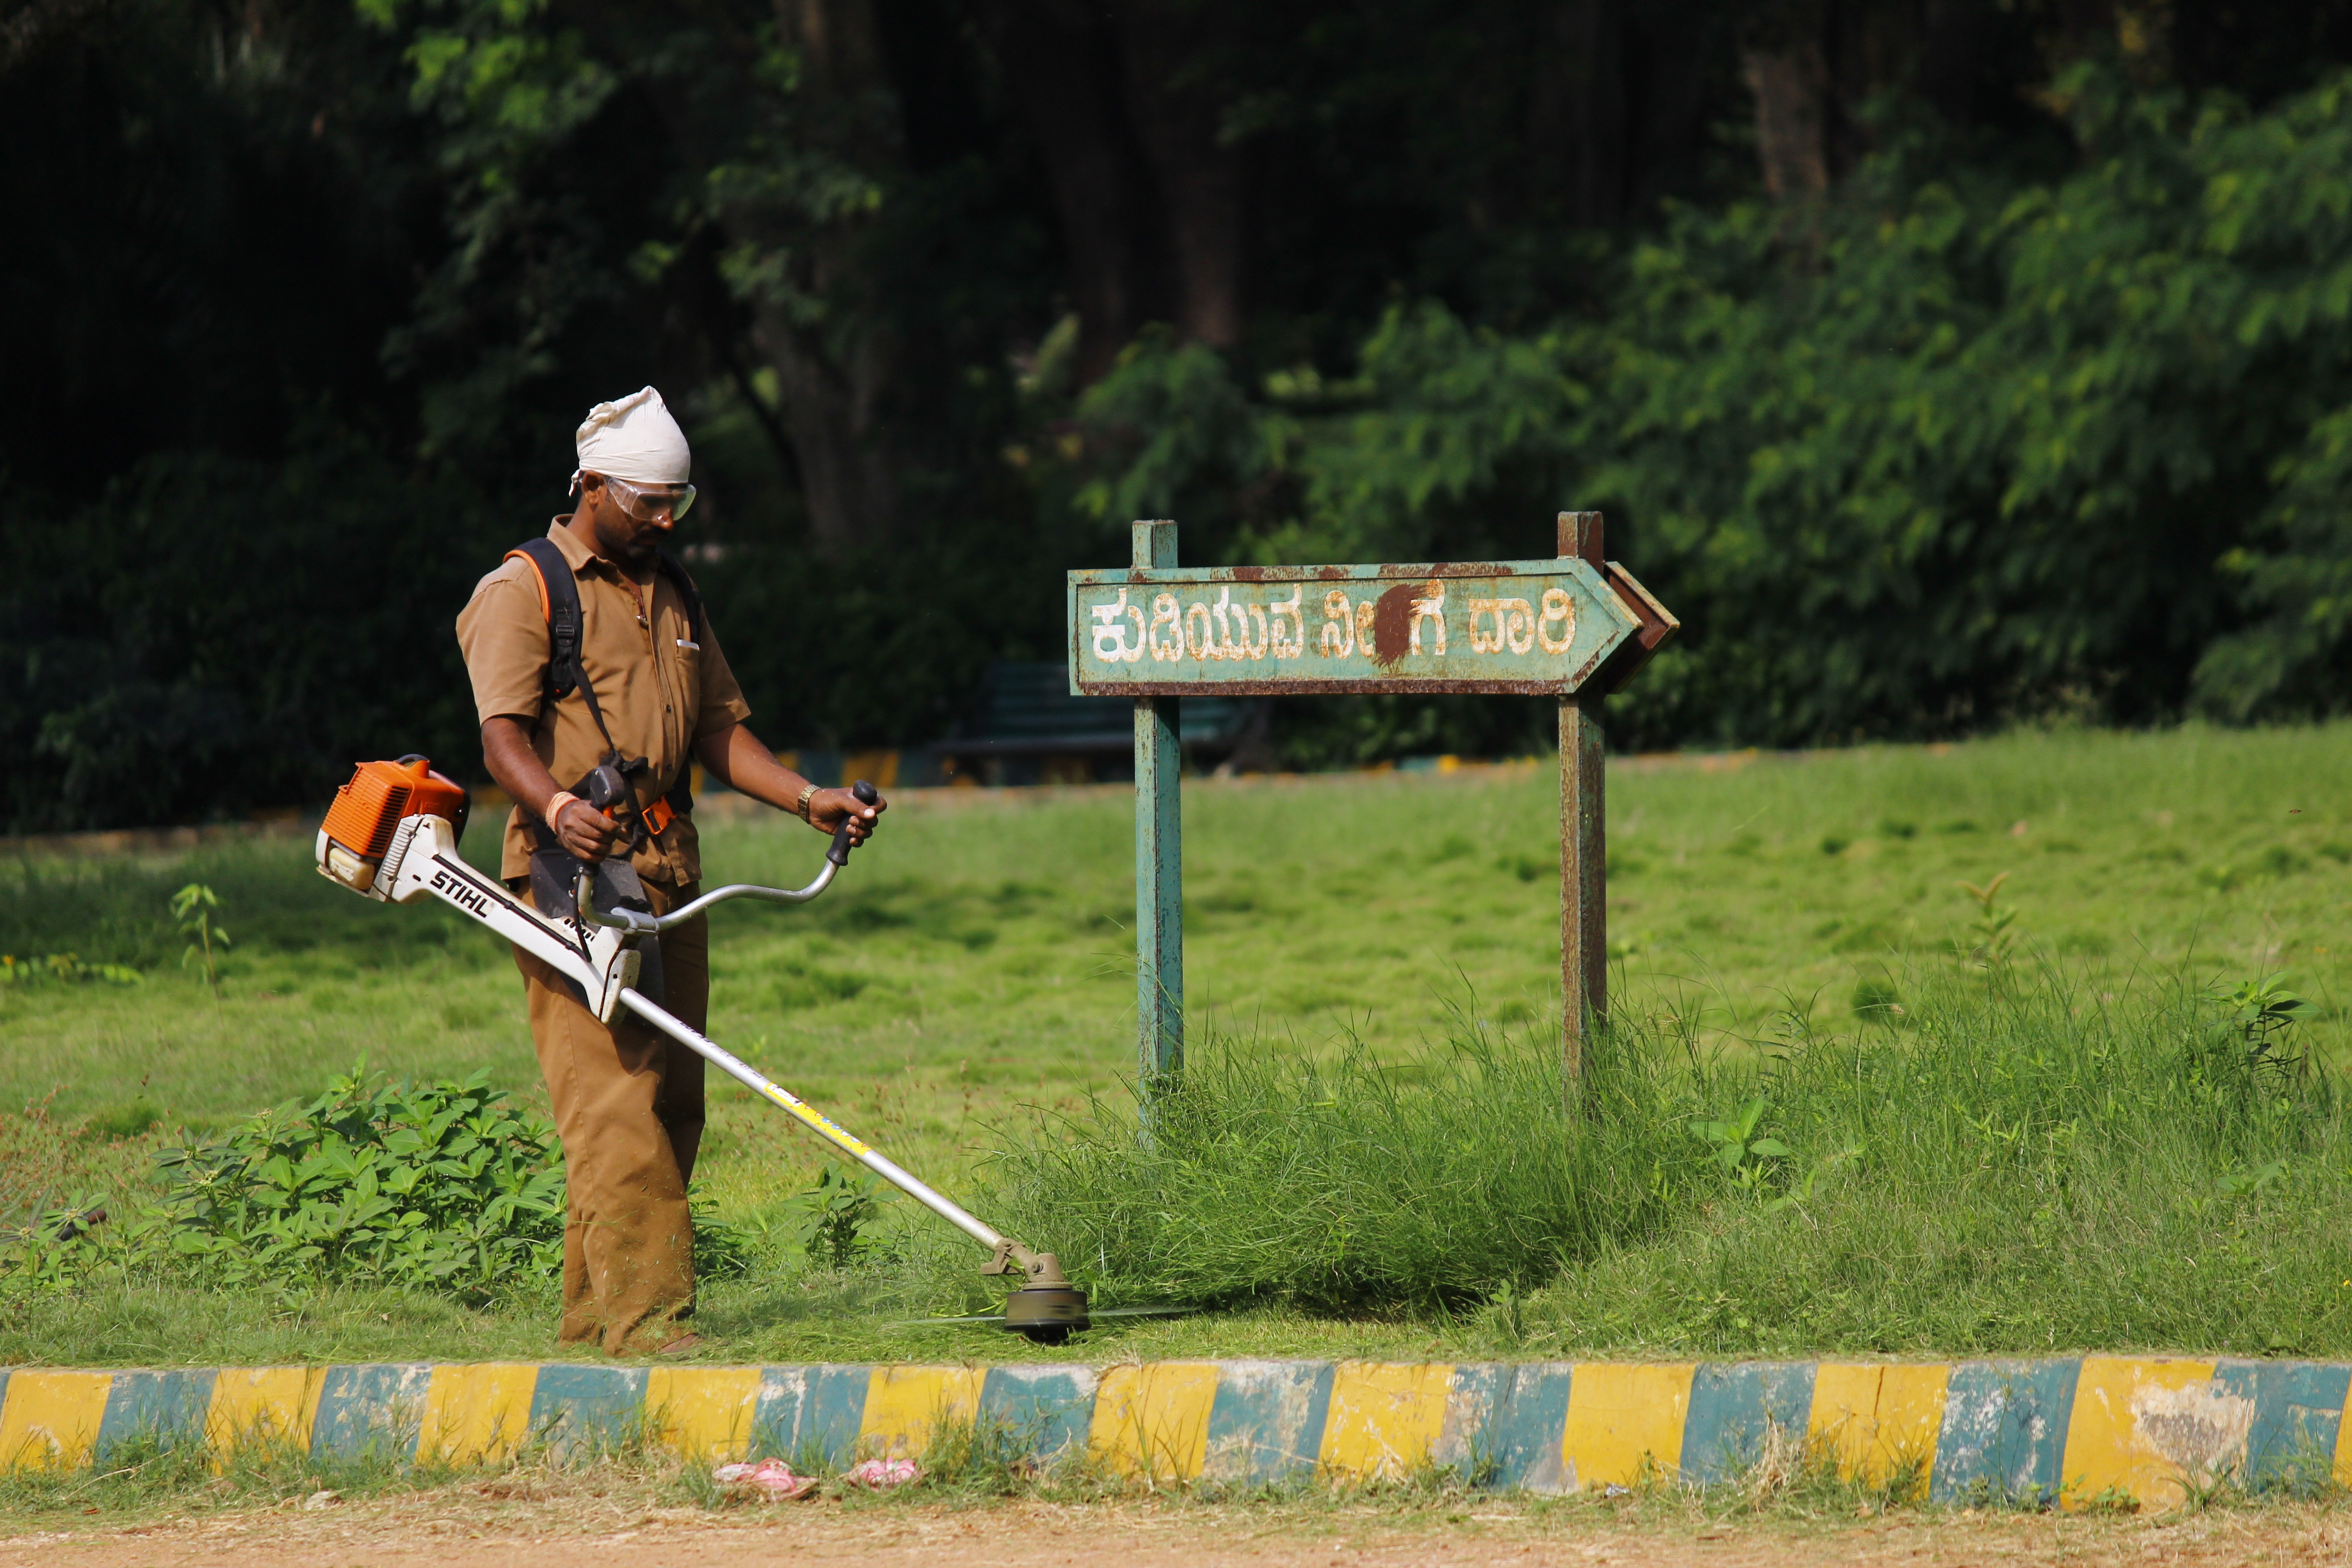
recreation, agriculture, sports, rural area, outdoor recreation, indian worker, garden maintenance, grass cutter